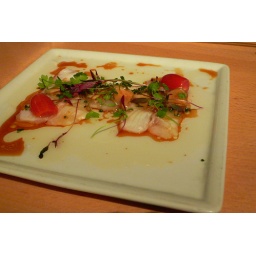
The seared white fish was average and was soaking in sauce. The sesame taste was overwhelming.Rating: 6/10